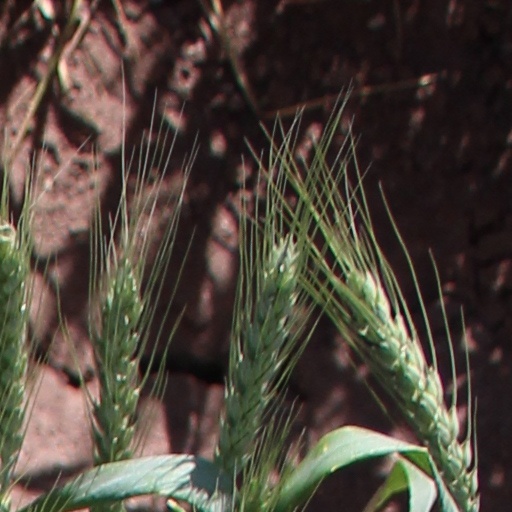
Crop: wheat